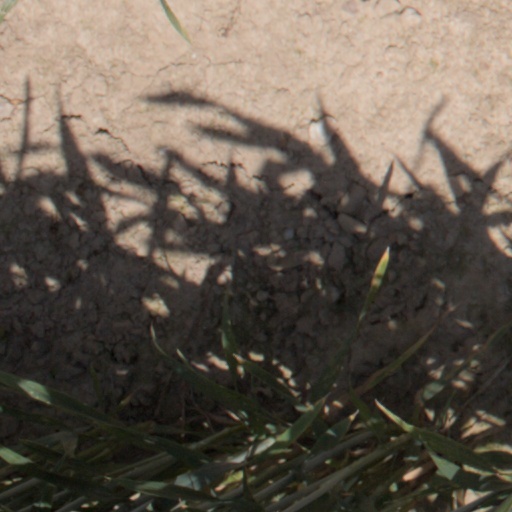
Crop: wheat